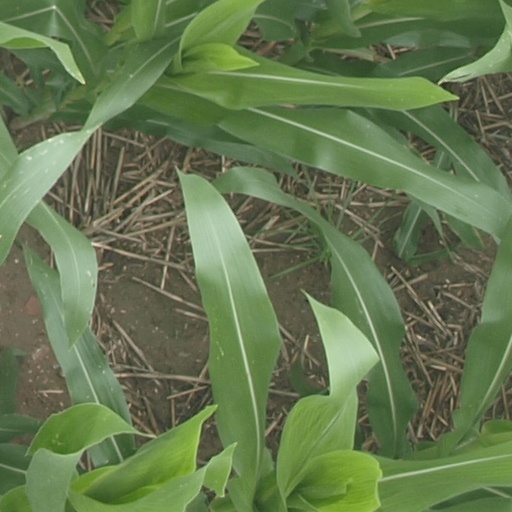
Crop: maize; corn